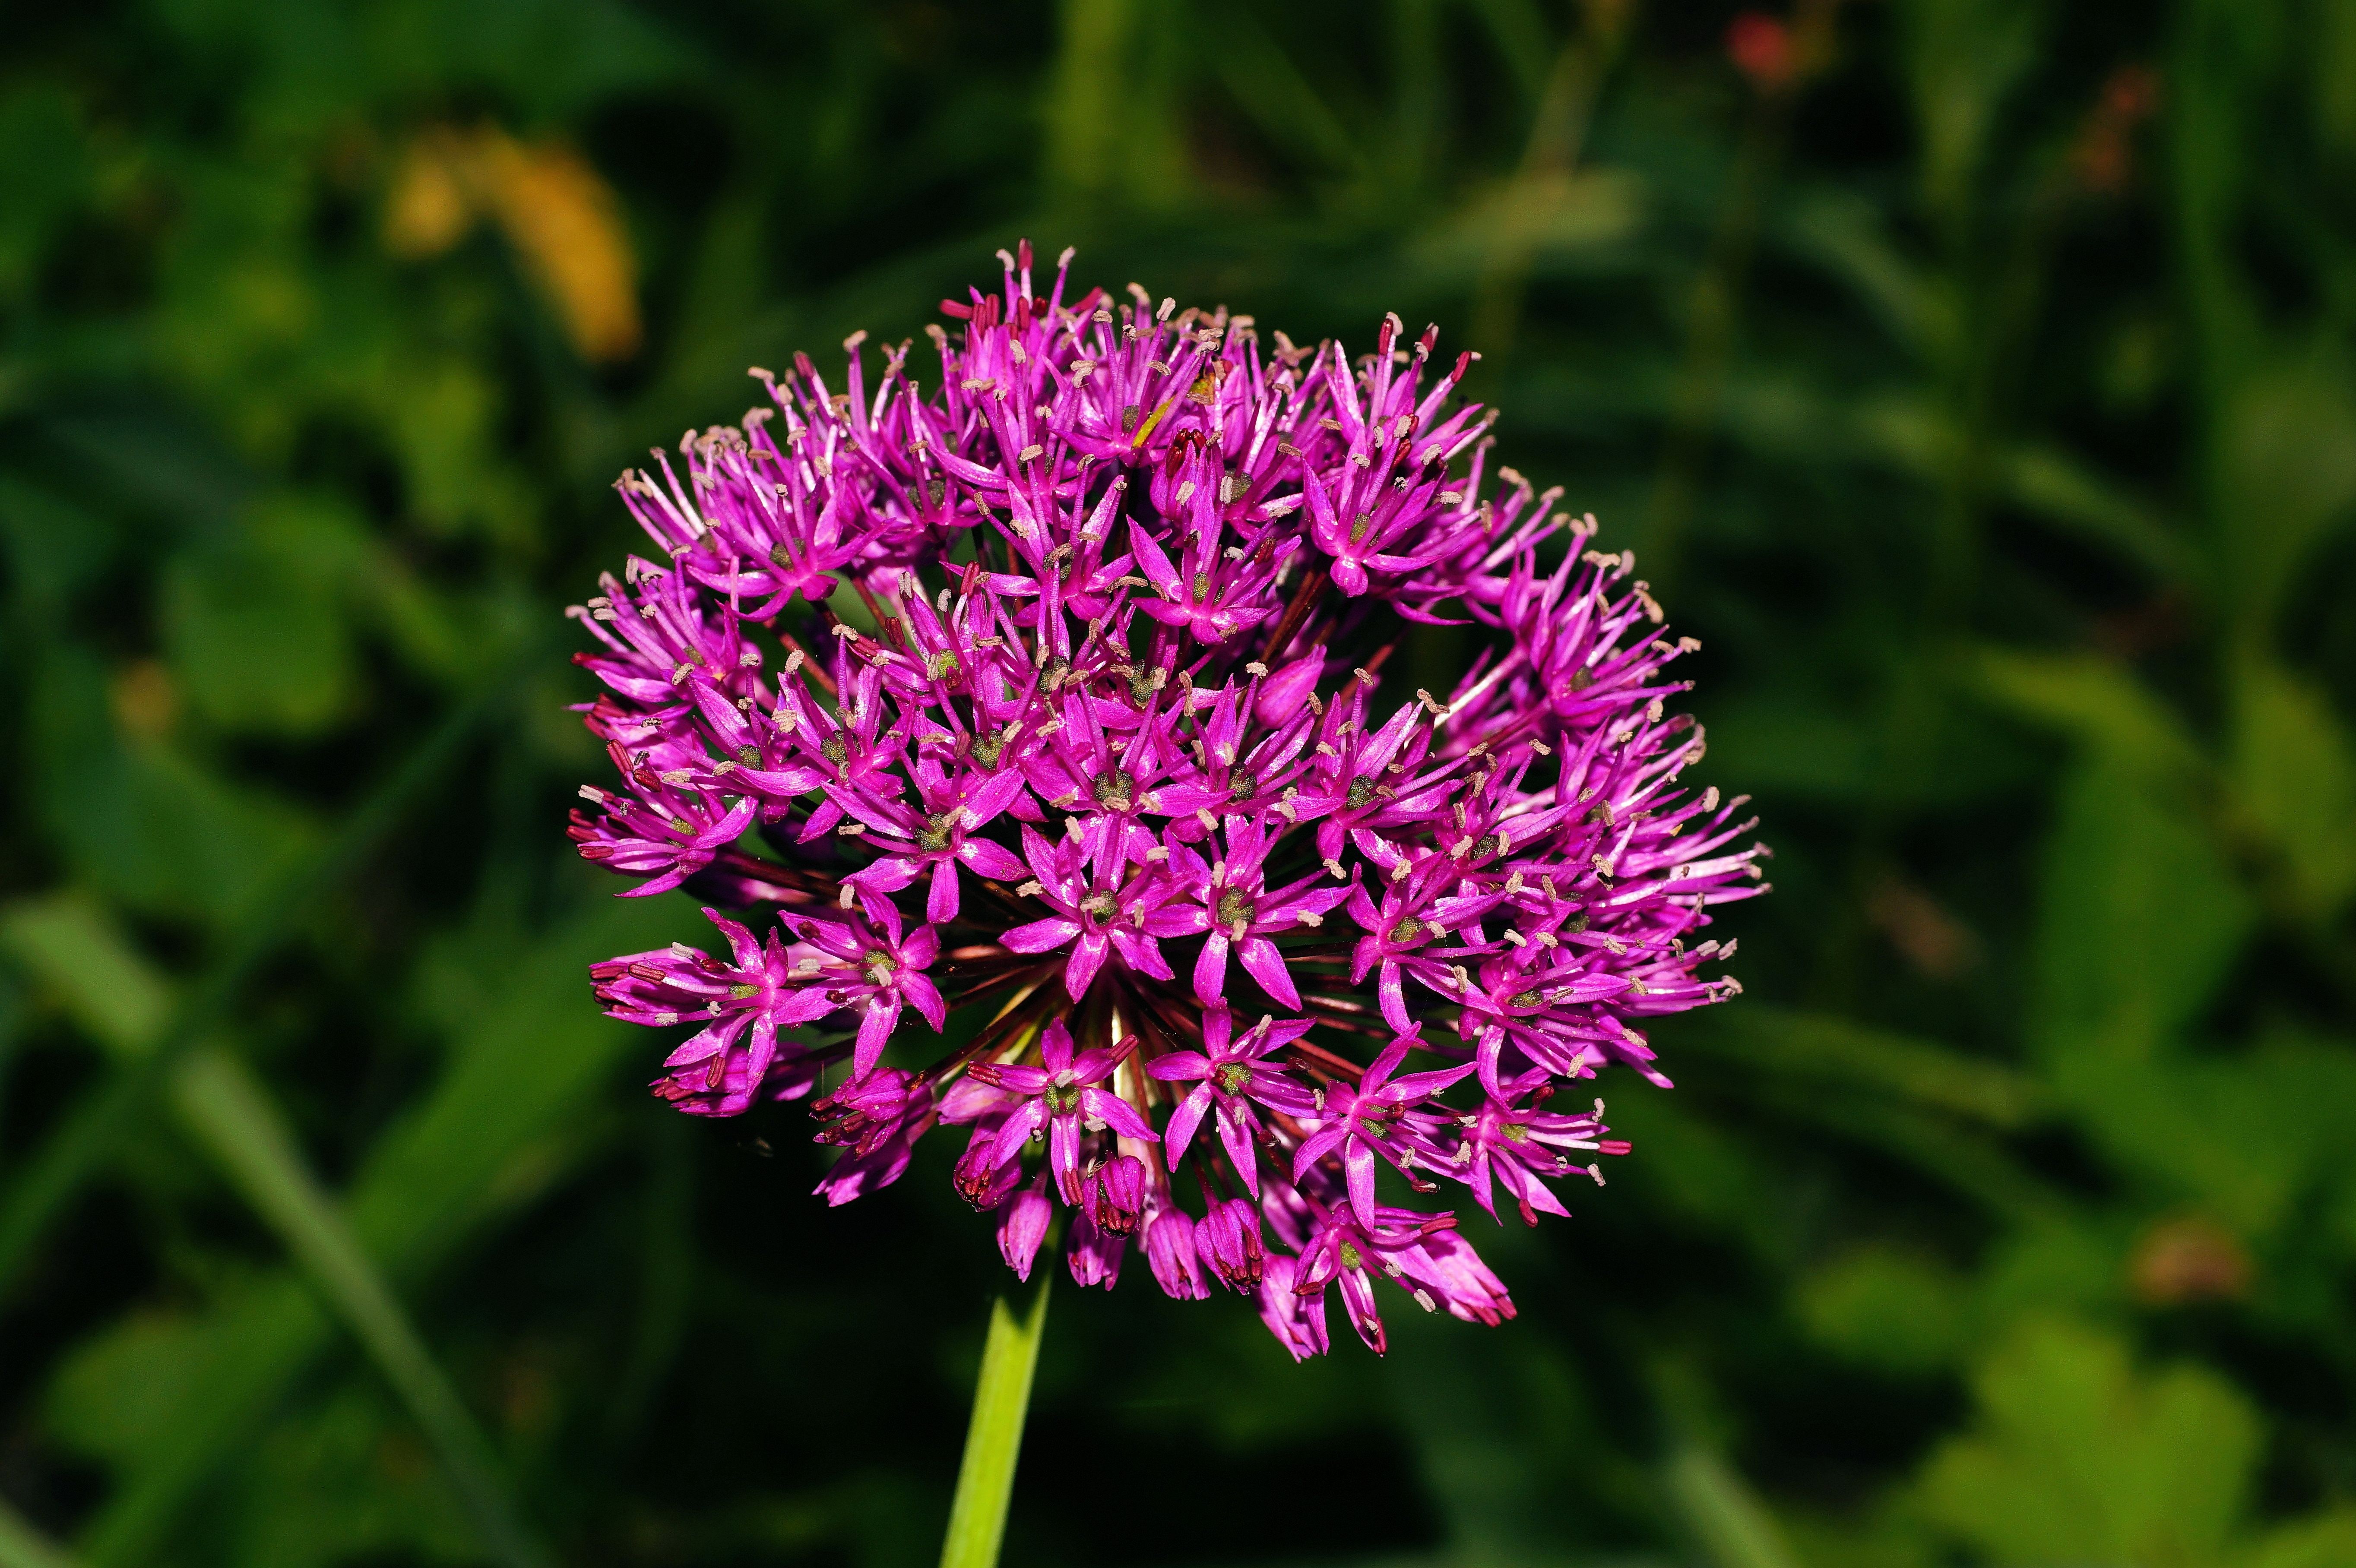
nature, blossom, plant, meadow, prairie, flower, purple, bloom, herb, produce, botany, colorful, close, flora, wildflower, bright, back light, macro photography, flowering plant, land plant, onion genus, jasione montana